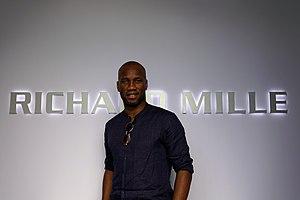
Didier Drogba au Chantilly Arts &amp